Sheffield War Memorial

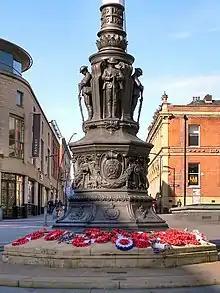

The Sheffield War Memorial also known as Sheffield Cenotaph, is a Grade II* listed war memorial located at Barker's Pool, Sheffield, standing to the south of Sheffield City Hall, which is also Grade II* listed.